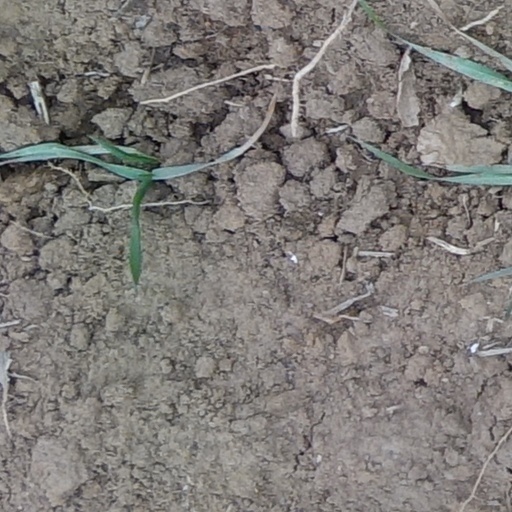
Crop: wheat